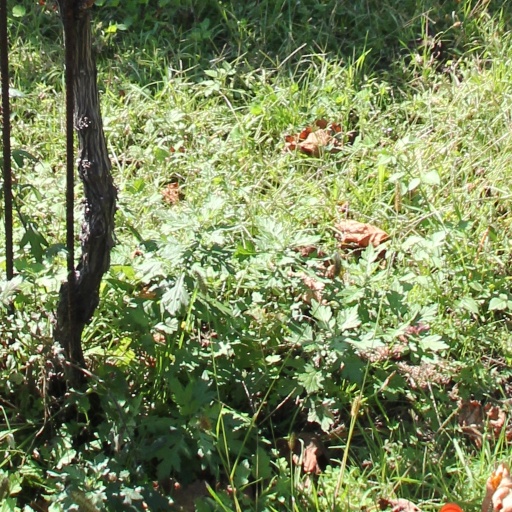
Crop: grape